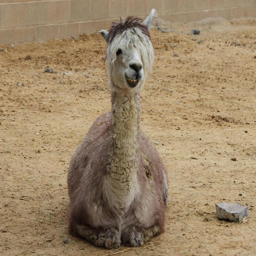
i was a hipster alpaca before it was cool .